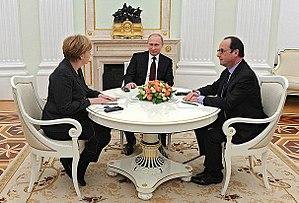
François Hollande [fʁɑ̃swa ʔɔlɑ̃d], né le 12 août 1954 à Rouen, est un haut fonctionnaire et homme d'État français. Il est président de la République française du 15 mai 2012 au 14 mai 2017.